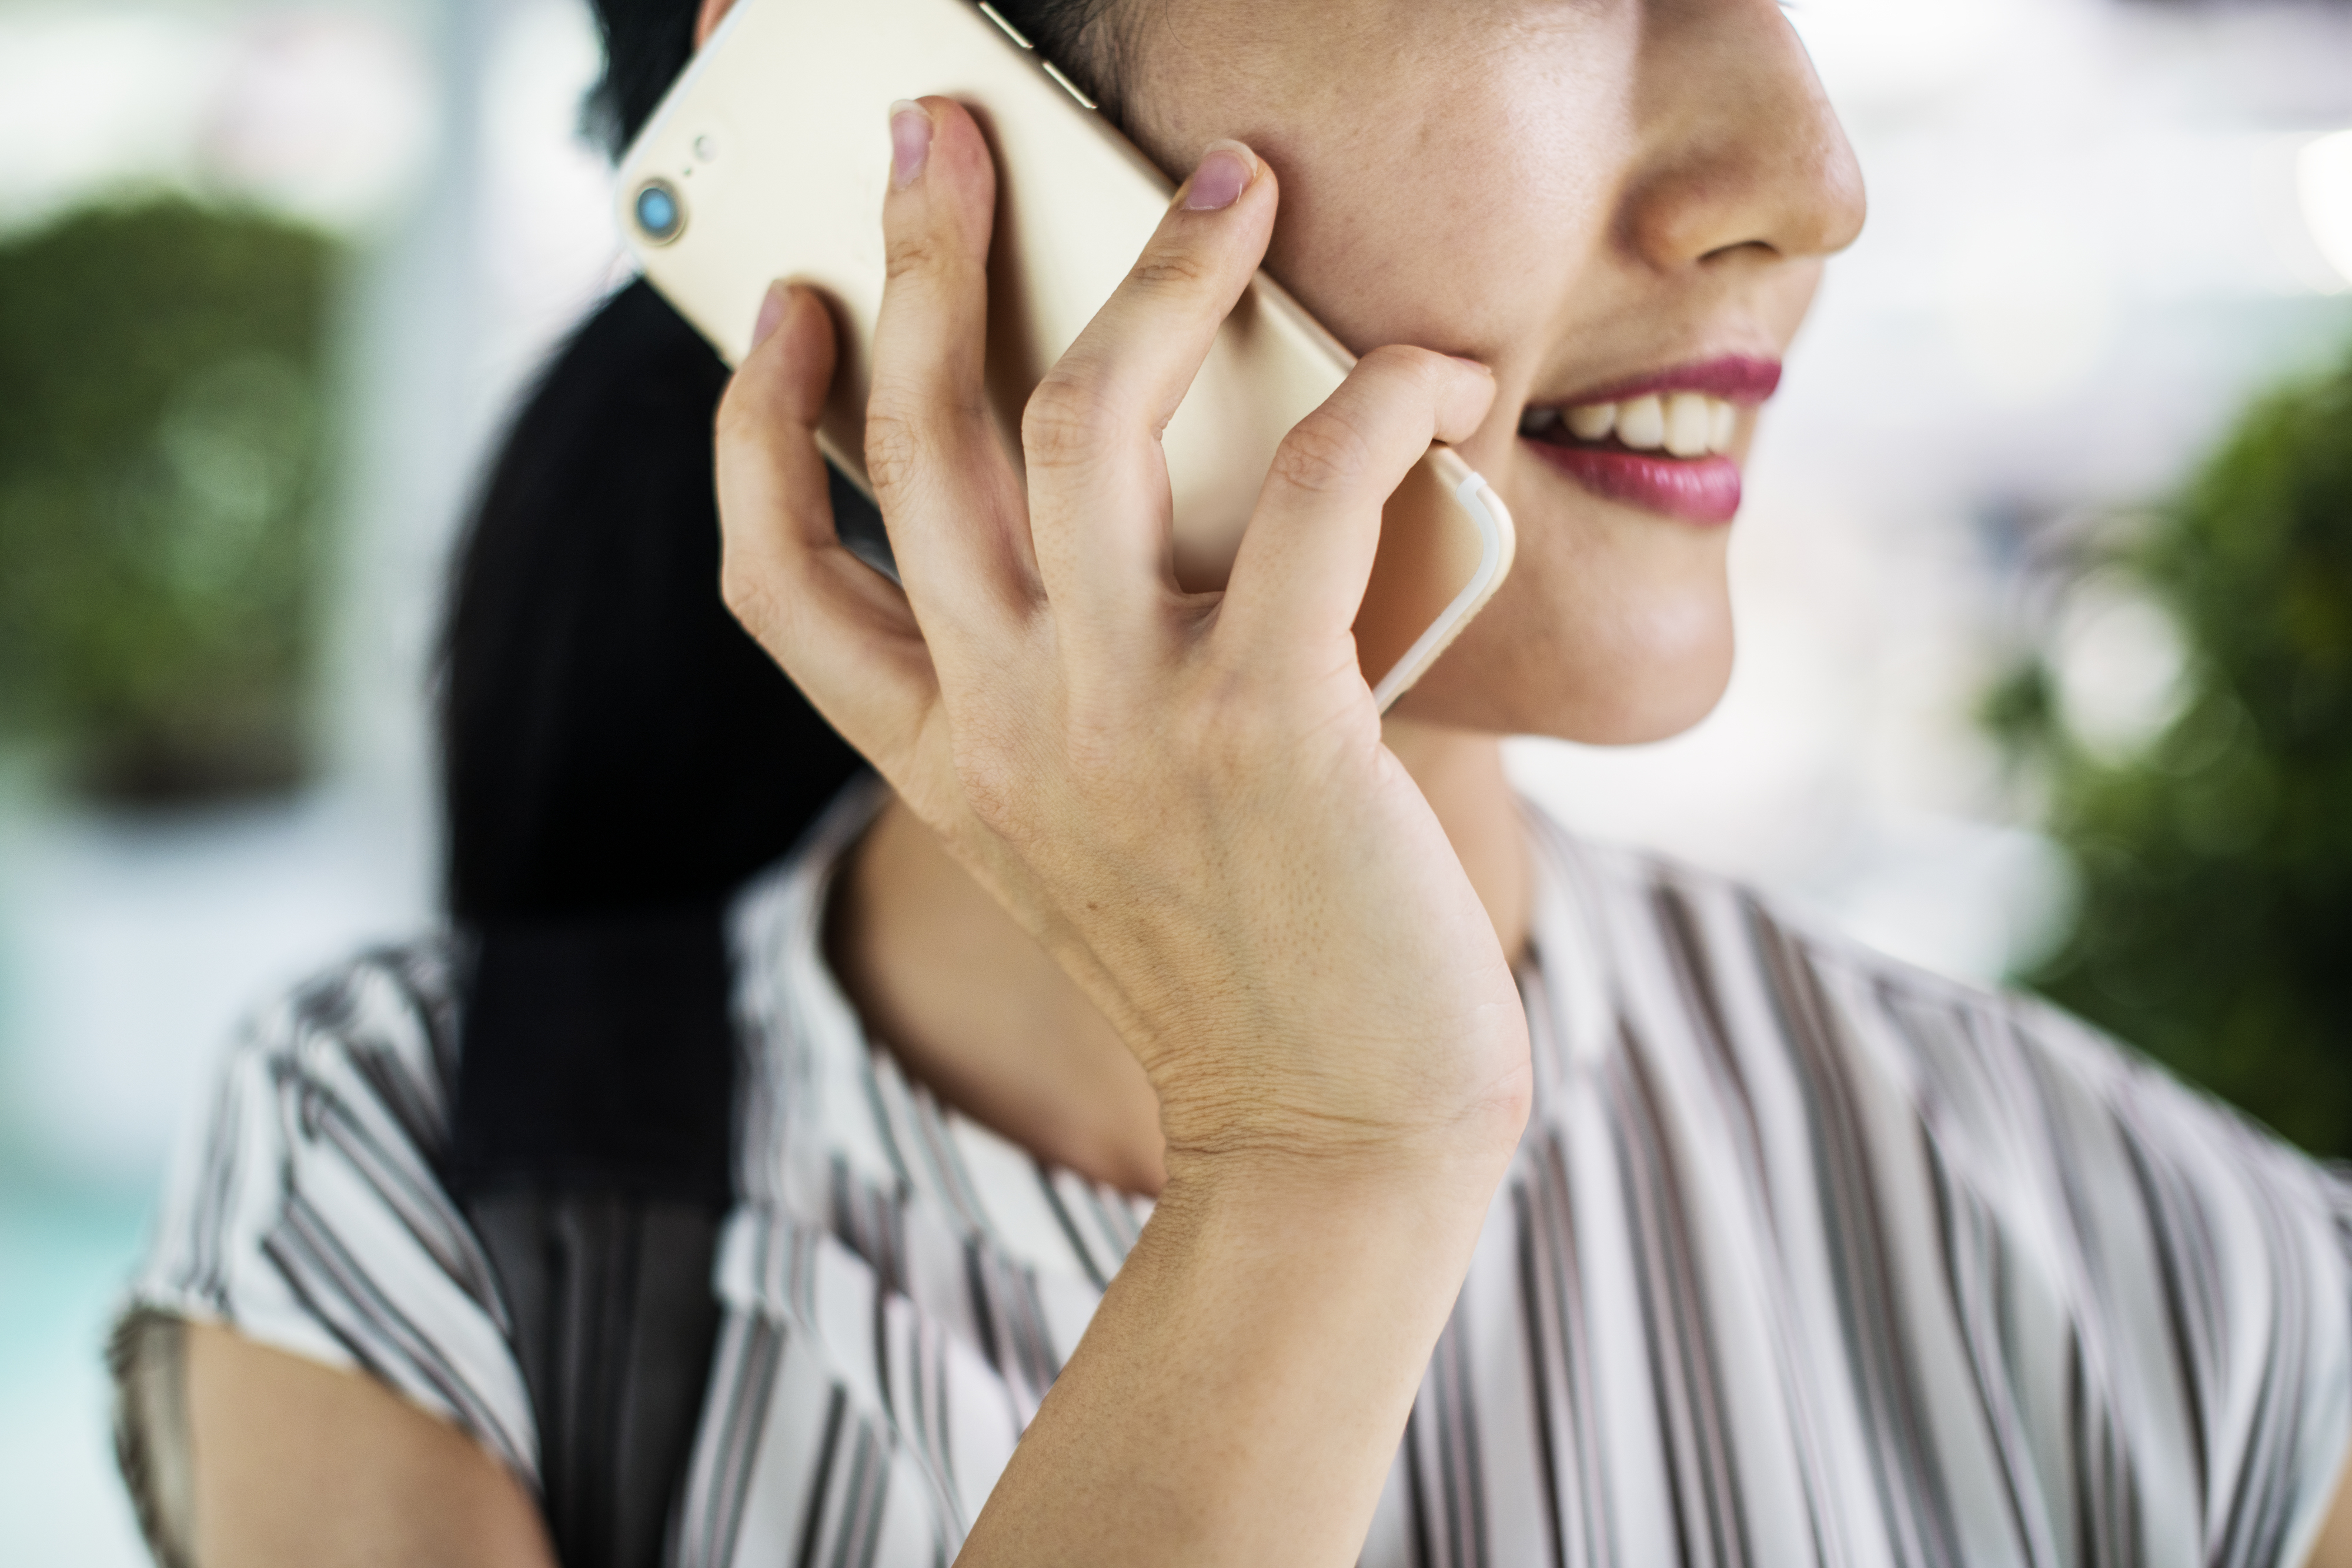
asia, asian, beautiful, call, calling, cellphone, cheerful, communication, community, connecting, connection, conversation, data, device, digital, electronic, ethnicity, gadget, global, happiness, information, innovation, internet, japan, japanese, media, mobile, network, networking, online, phone, pretty, sharing, smartphone, smiling, social, talking, technology, telephone, wireless, woman, girl, hand, neck